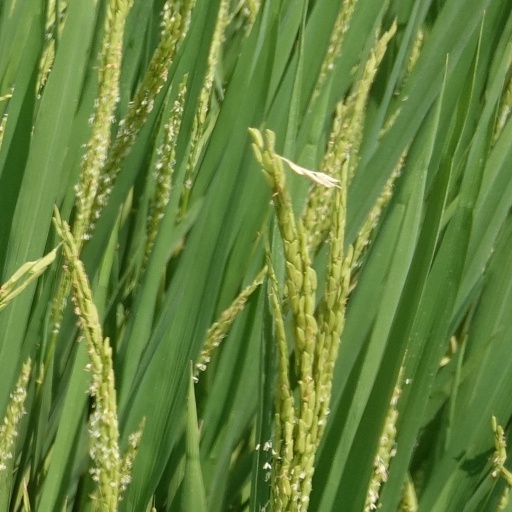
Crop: rice